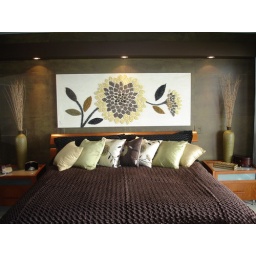
The piece over the bed was created for a client. the piece of art matched her pillows